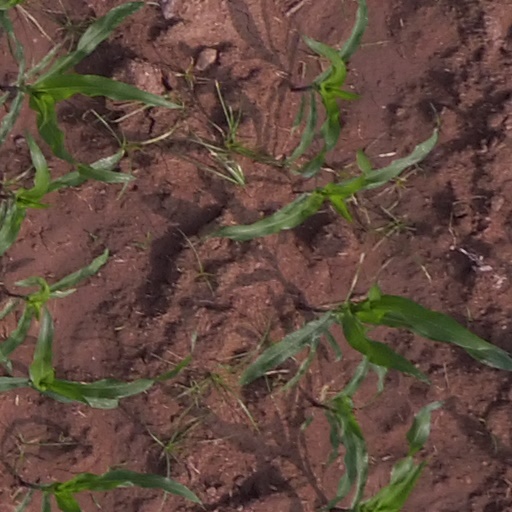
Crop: maize; corn